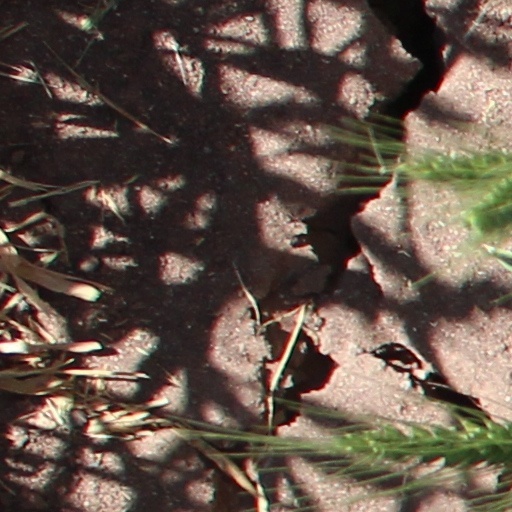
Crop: wheat